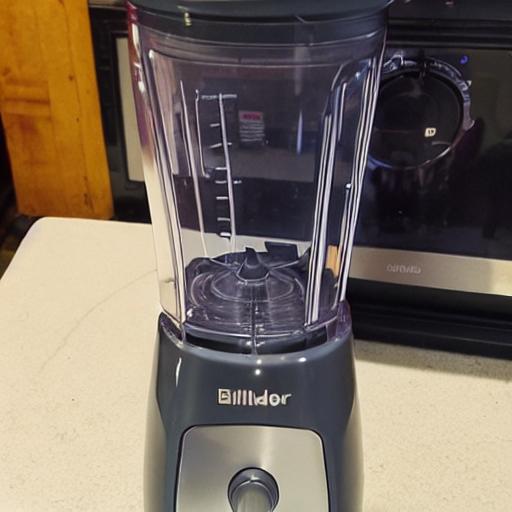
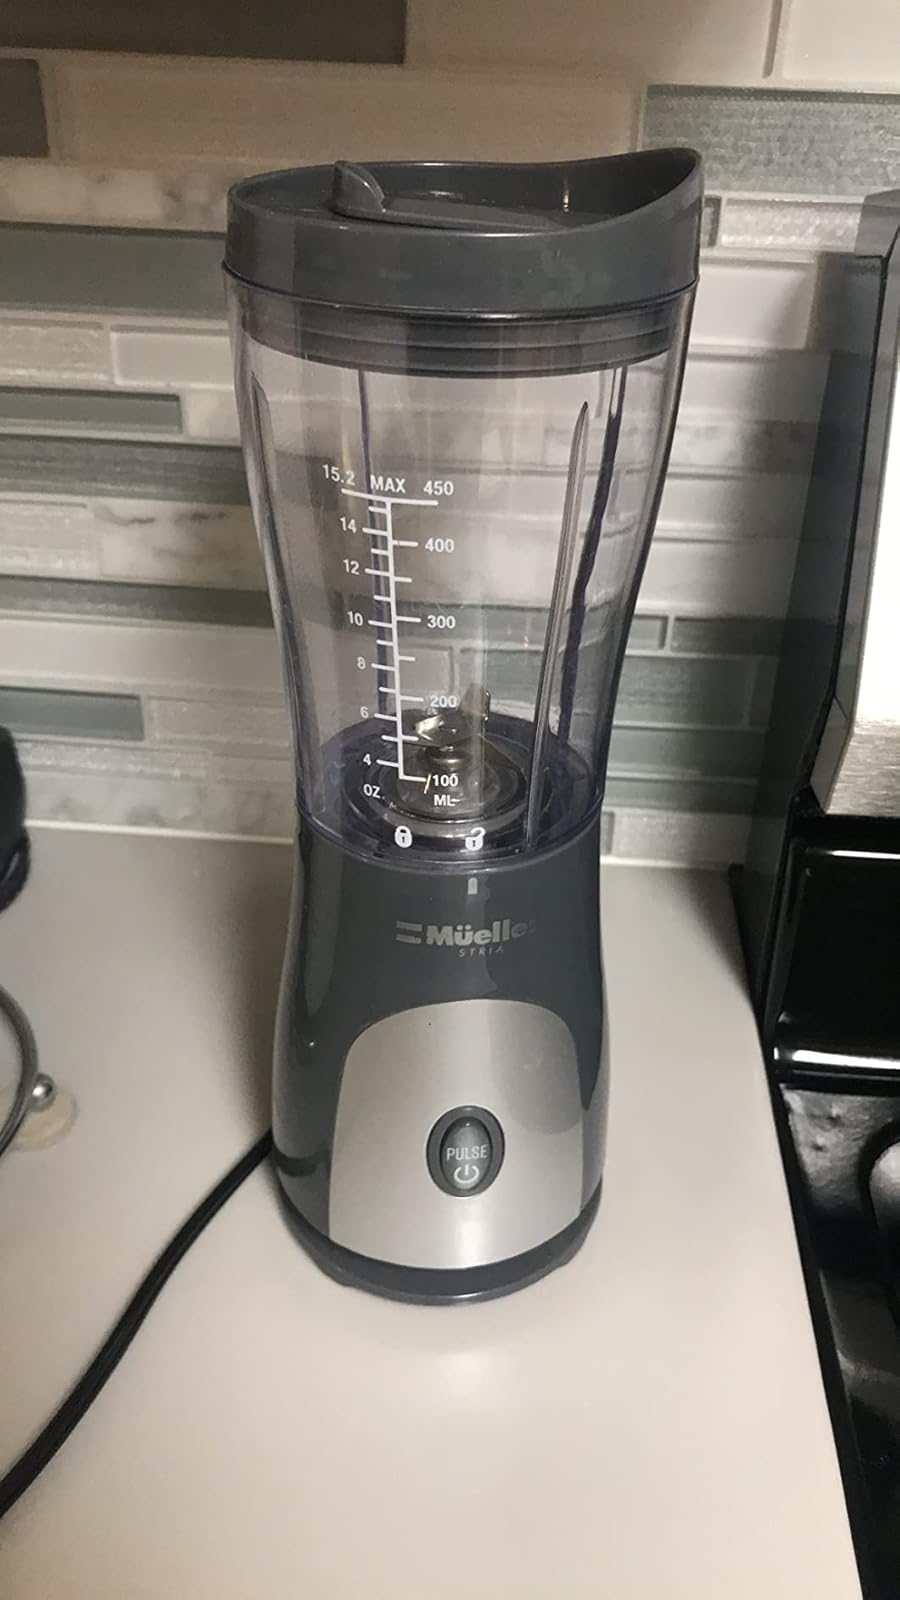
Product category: items_blender
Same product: no